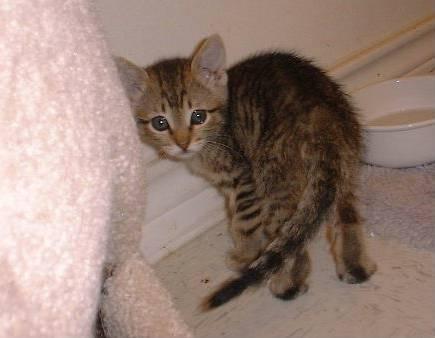
cat